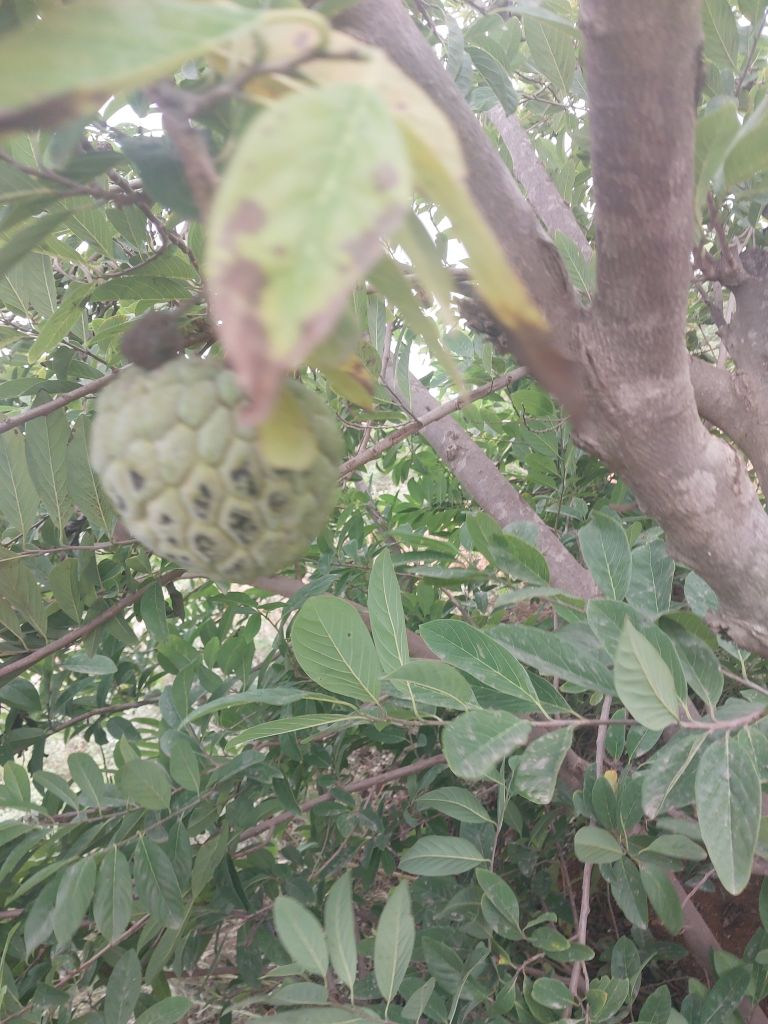
Disease label: Blank Canker